Albert Calmette

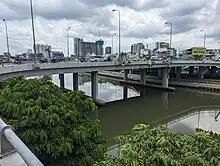
Calmette Bridge

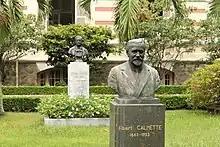
Busts of Calmette and Pasteur inside the Pasteur Institute of Ho Chi Minh City

Today, his name is one of the few remaining French names in the streets of Ho Chi Minh City (others being Yersin, Alexandre de Rhodes, Pasteur).